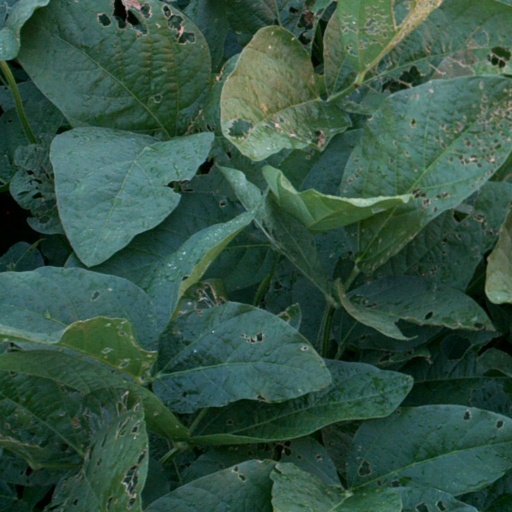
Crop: soybean